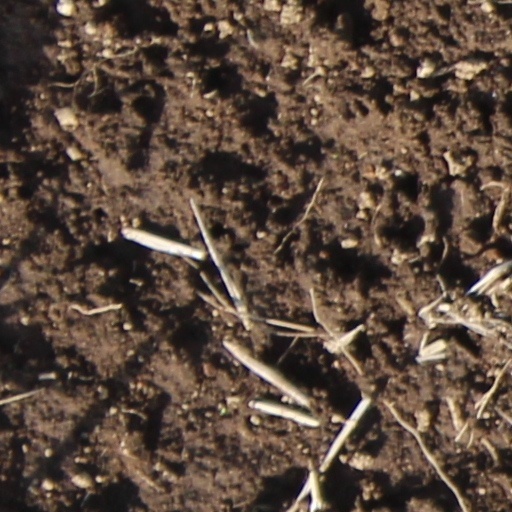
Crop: wheat